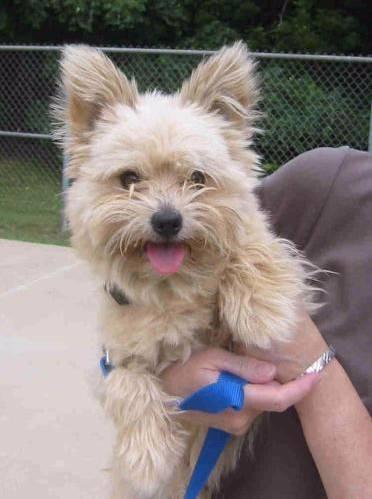
dog